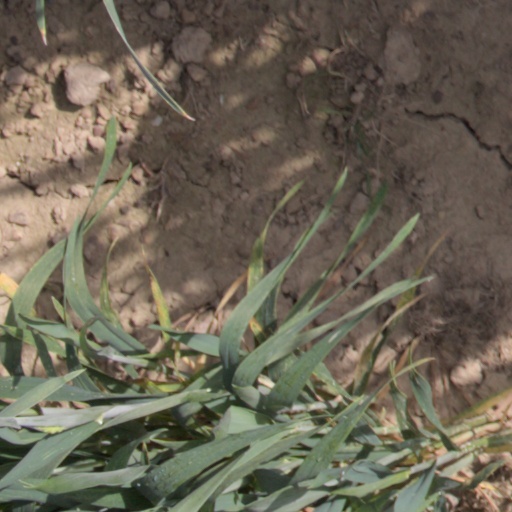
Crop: wheat